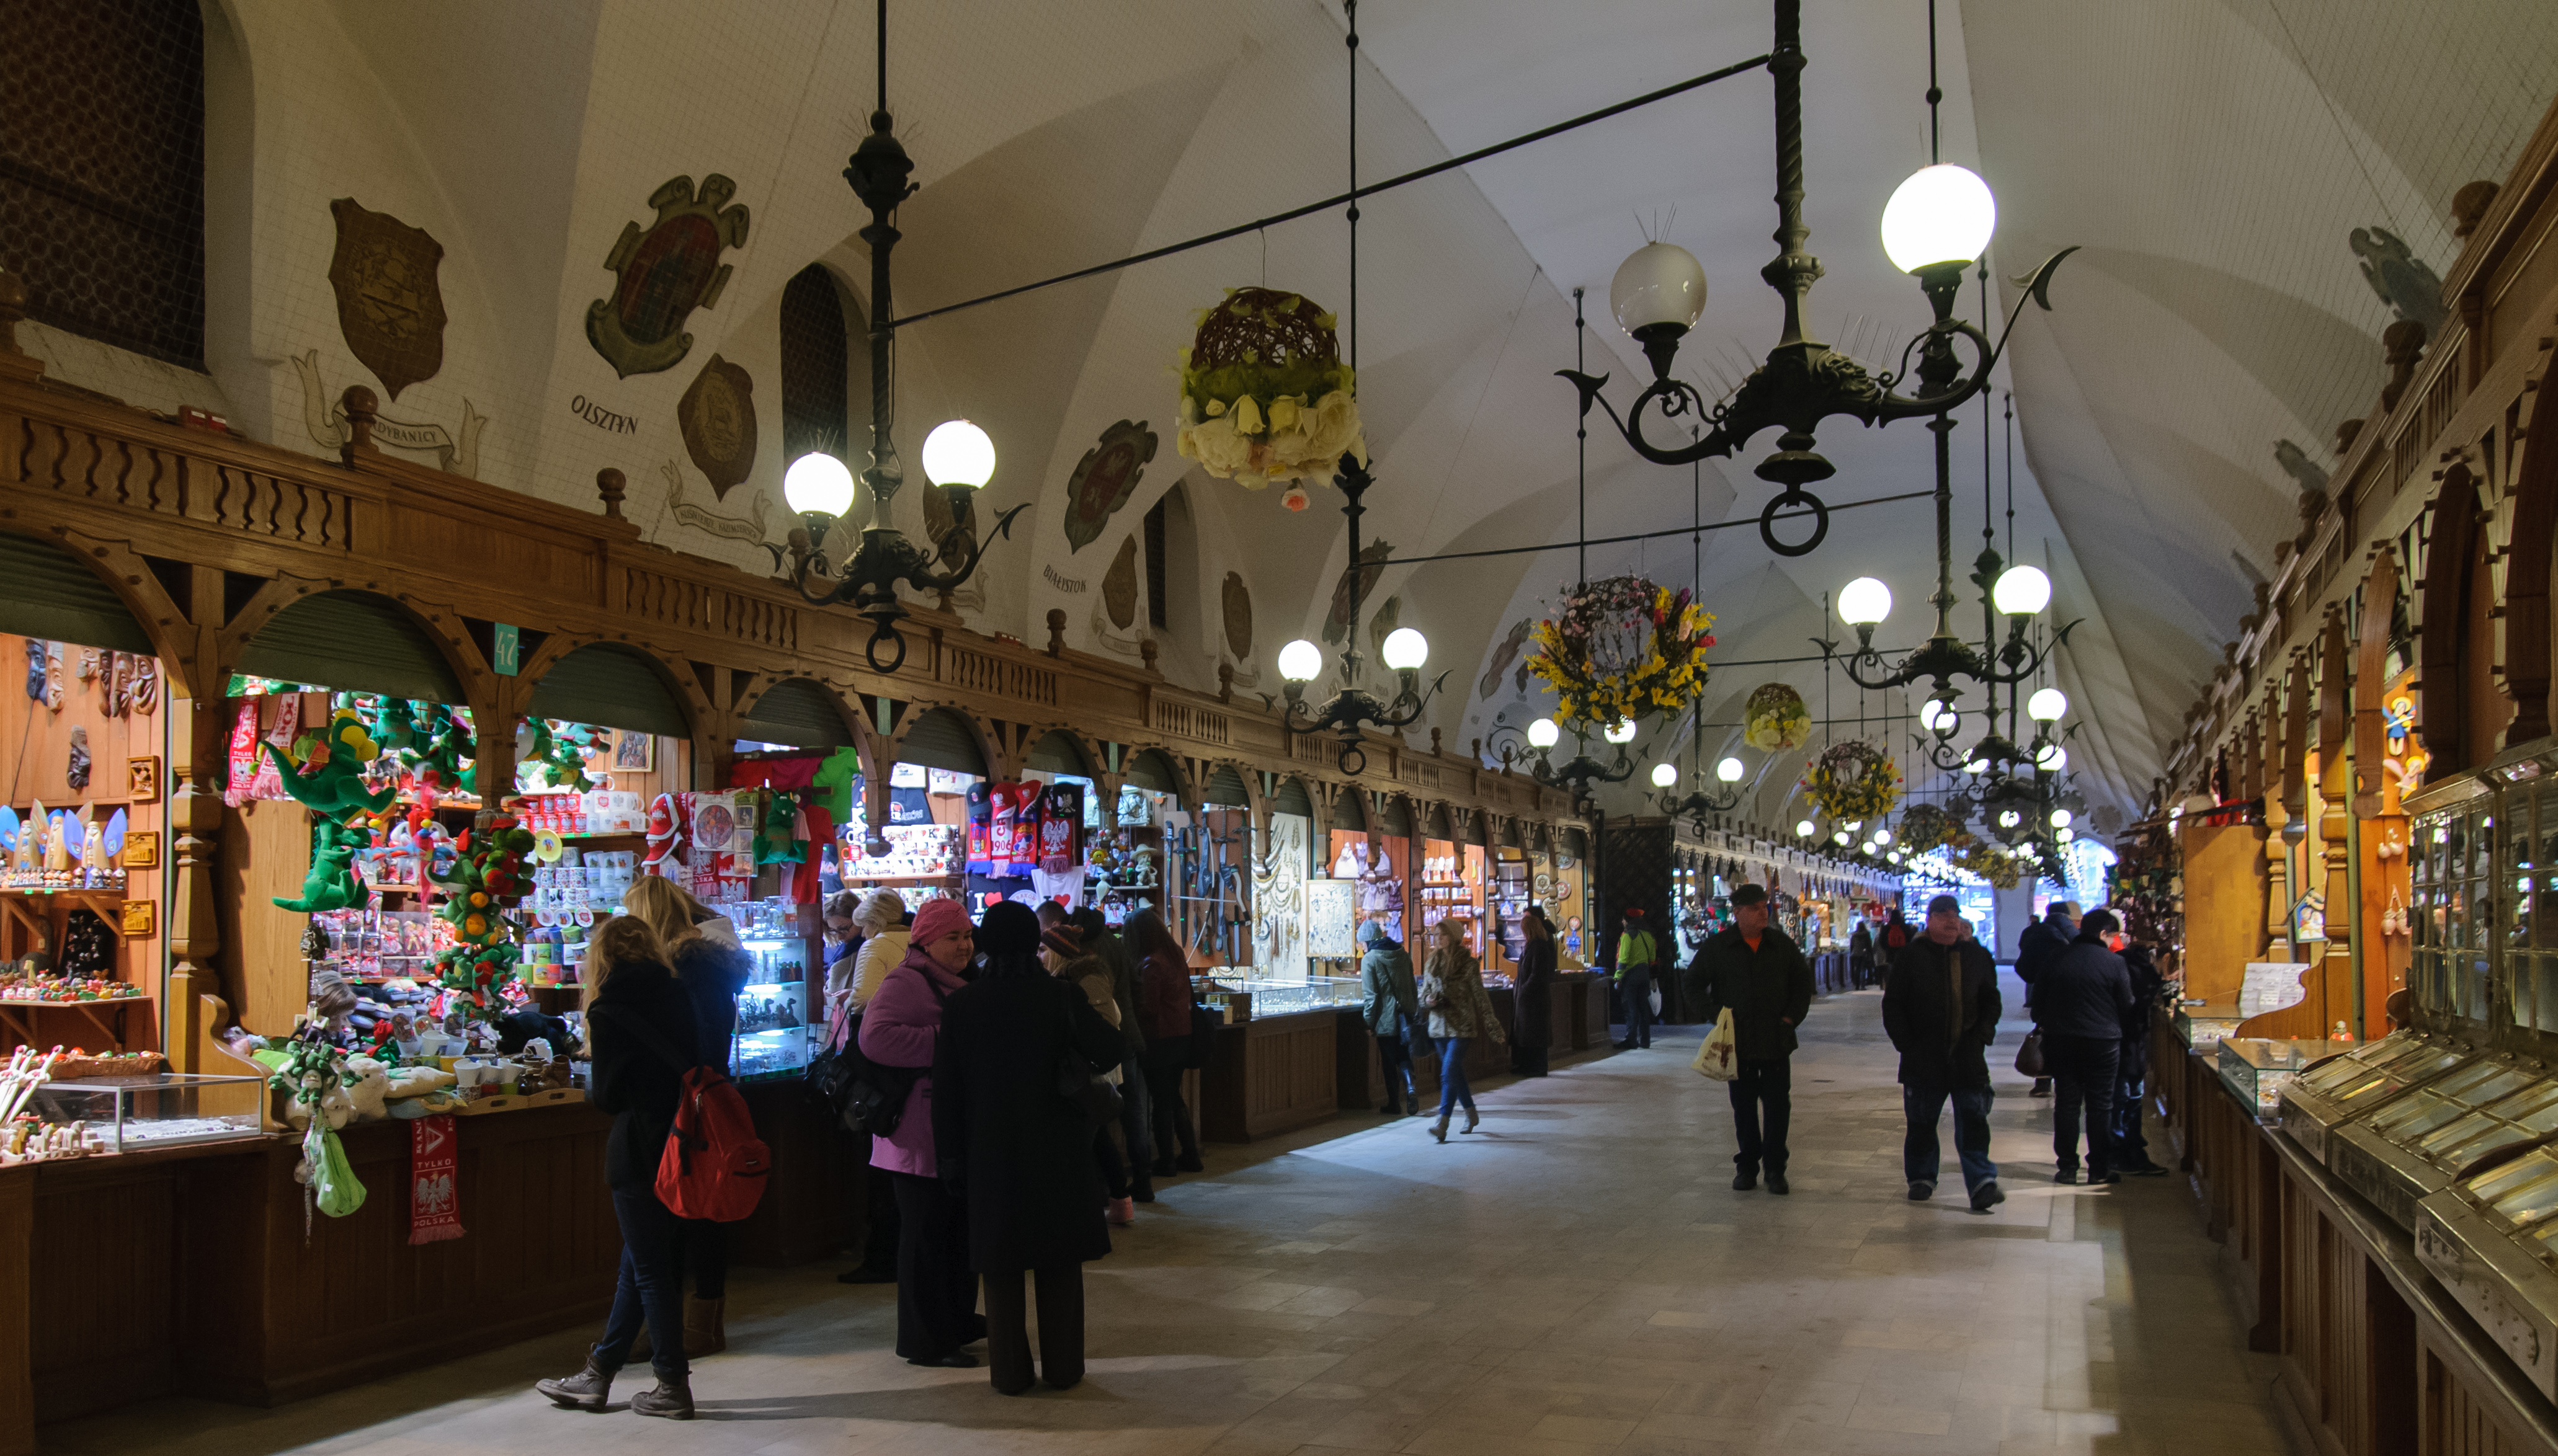
city, bazaar, market, nikon, shopping, tourism, public space, stall, arcade, krakow, retail, d300, shopping mall, human settlement